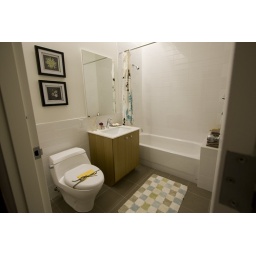
The bathtub tile in bathroom two mimics the building facade.